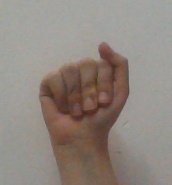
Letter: saad